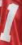
Number: 1